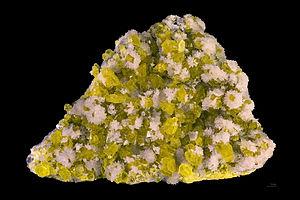
Soufre et calcite Localité: Agrigento, Province d'Agrigente, Sicile, Italie. Taille
Le soufre ou soufre natif est un minéral naturel non-métallique, un corps chimique simple composé de soufre et de formule chimique S₈ qui appartient à la catégorie minérale des éléments natifs. C’est une espèce minérale rare dans la nature, agréée par l’Association internationale de minéralogie sous le nom anglo-saxon ou latin équivalent de sulphur, souvent écrit sulfur en américain.